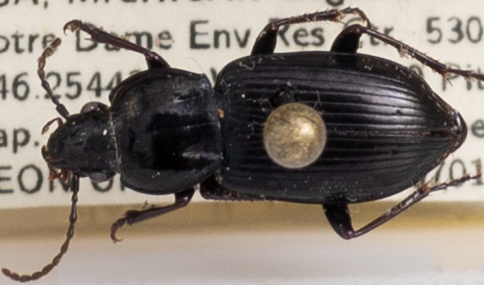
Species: Pterostichus mutus
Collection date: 2020-07-01
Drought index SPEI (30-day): -0.71
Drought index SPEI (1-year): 1.118
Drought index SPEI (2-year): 1.85